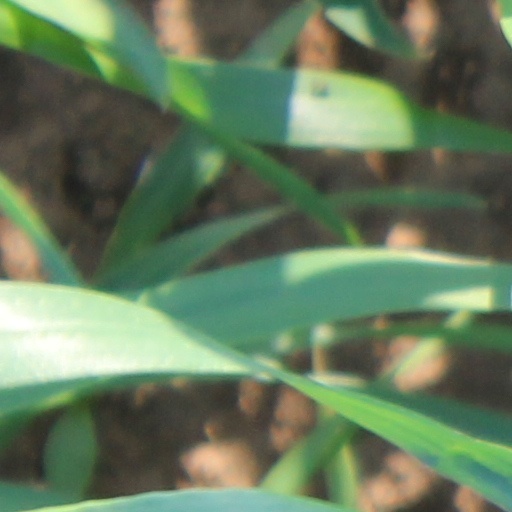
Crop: wheat